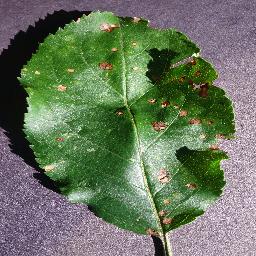
Label: Apple___Black_rot